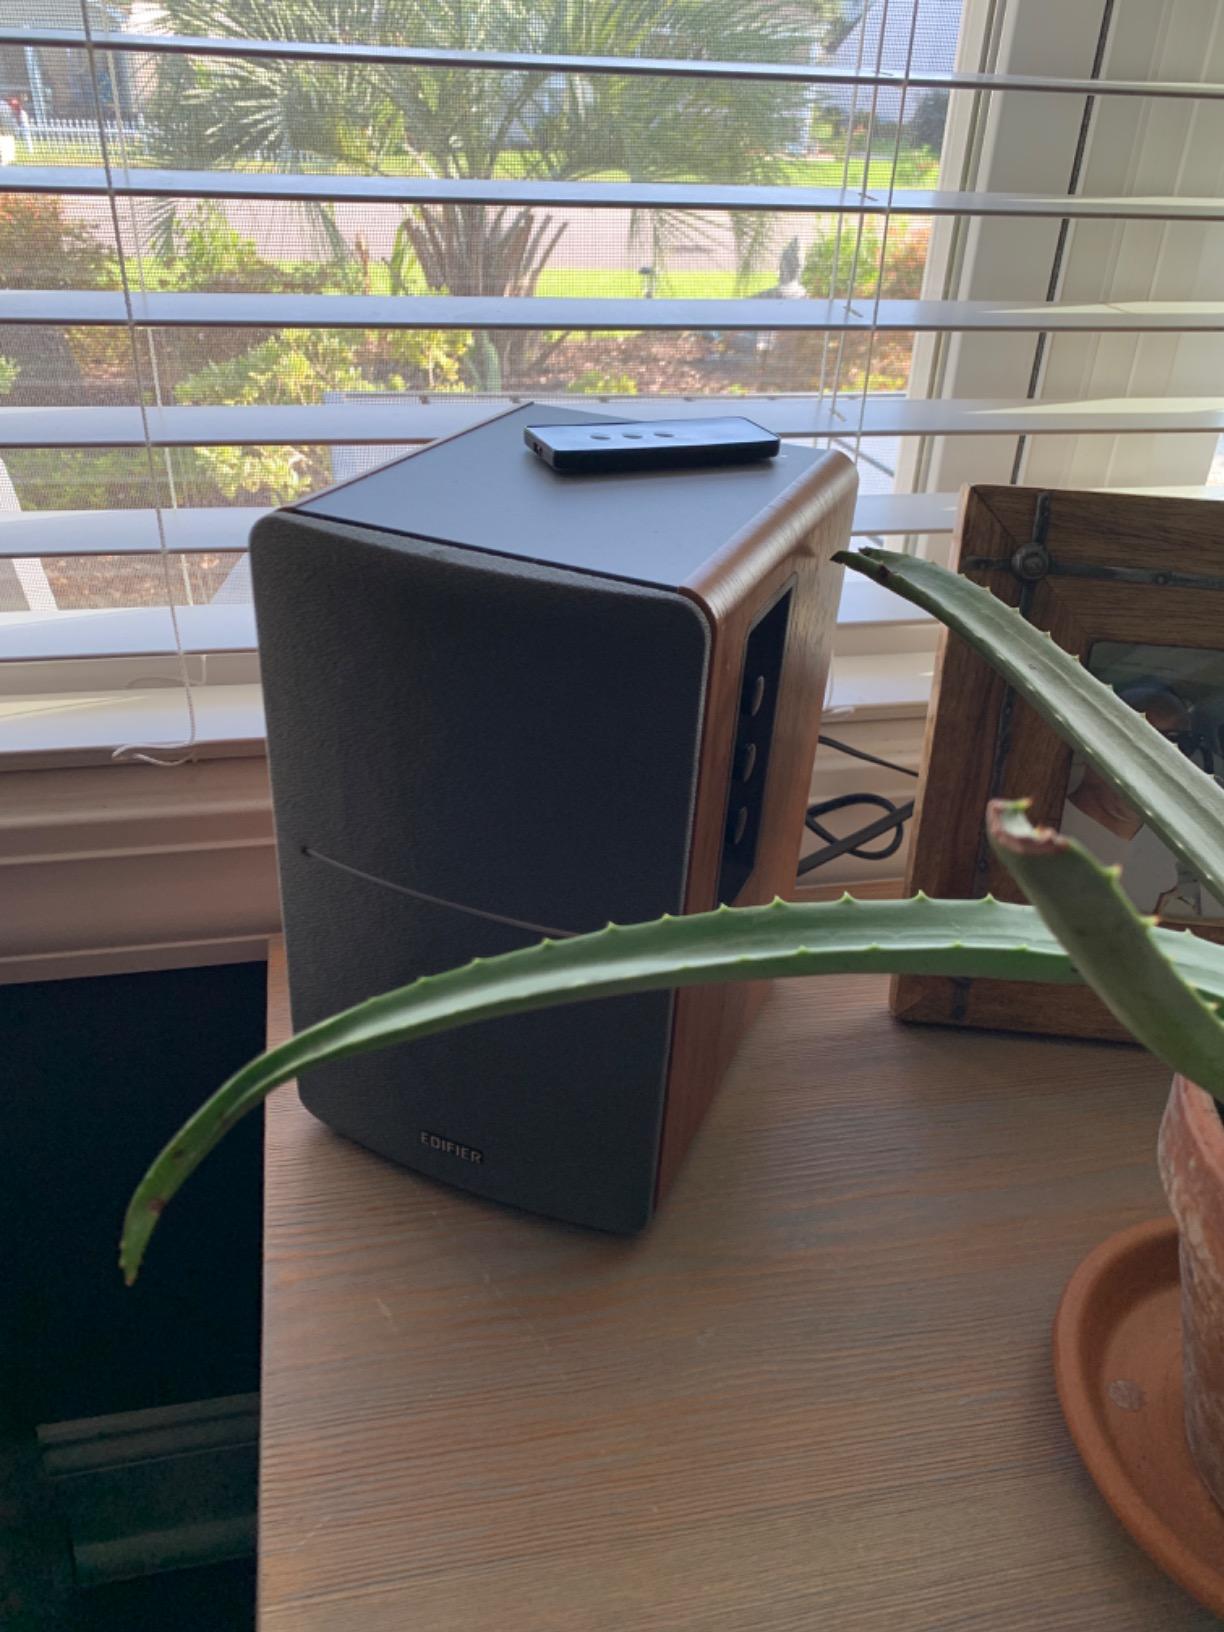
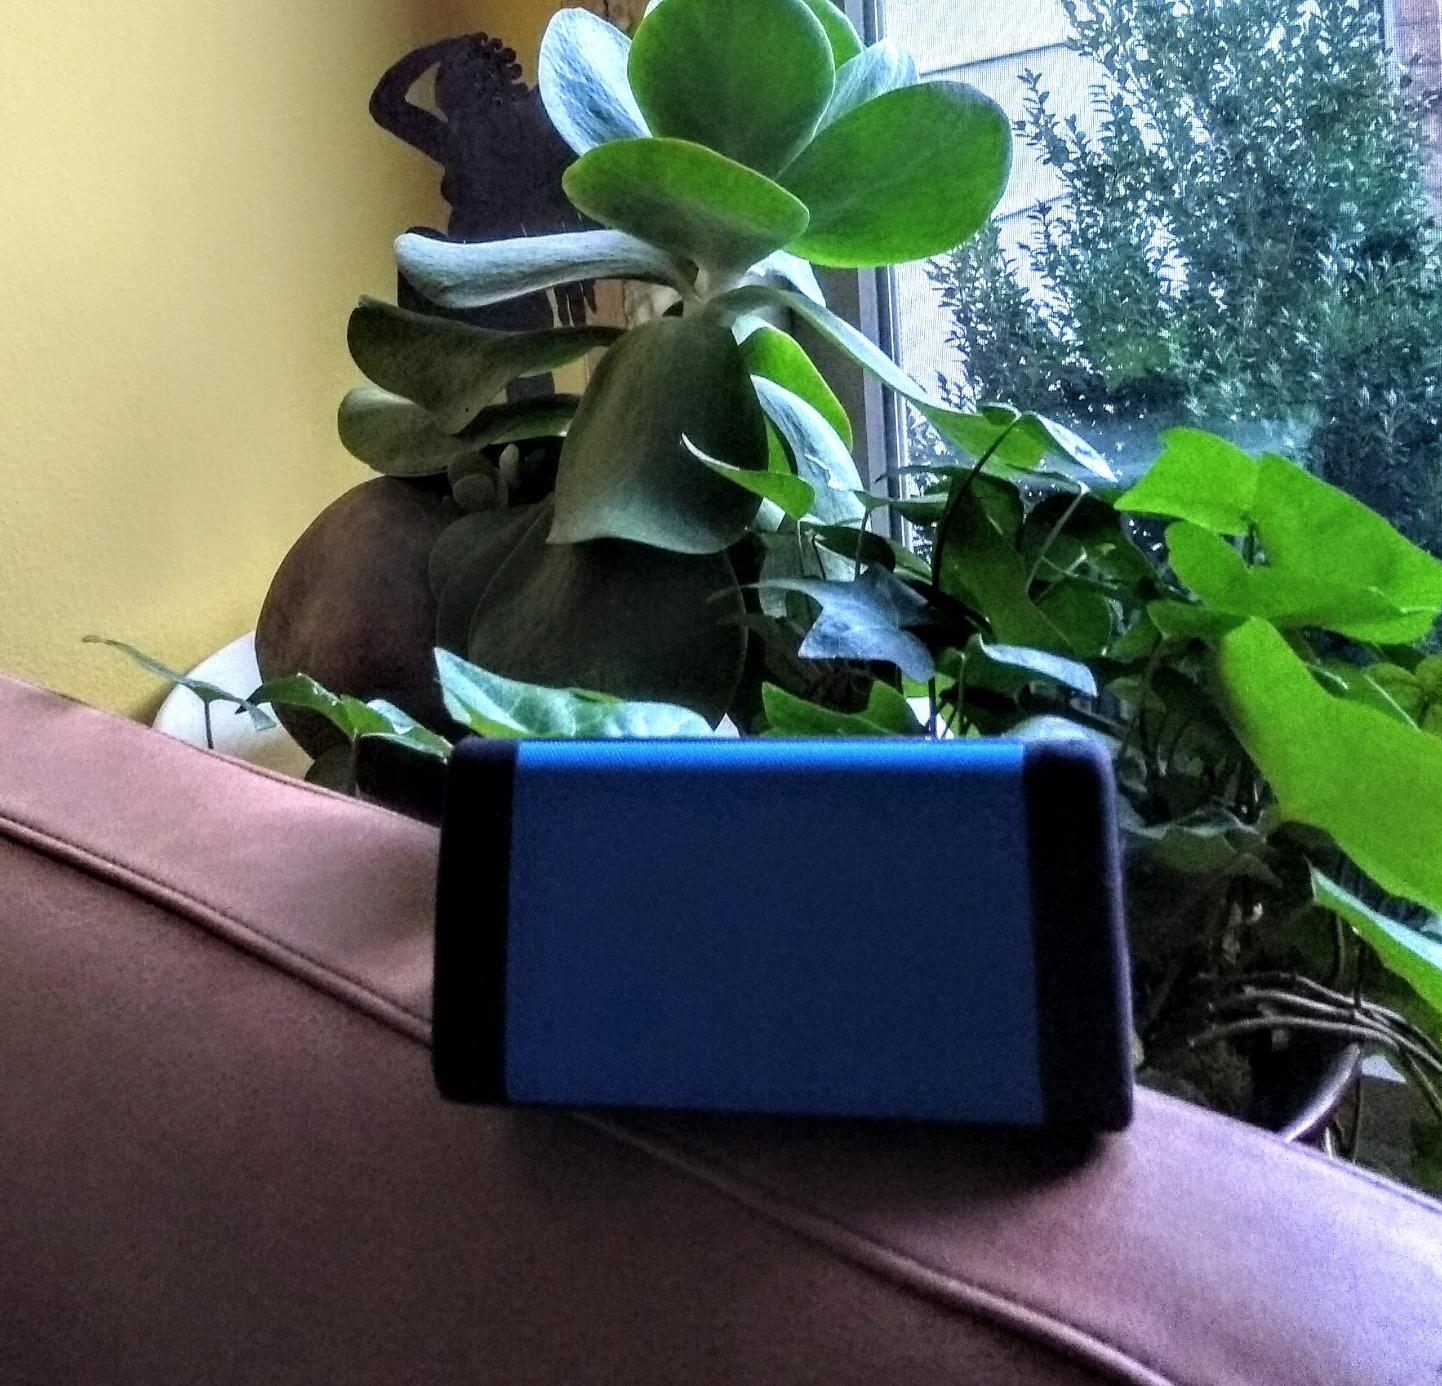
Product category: speaker
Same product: no